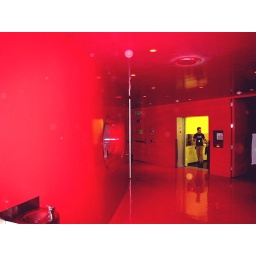
yellow green light in the blood room